Nur Khan of Bengal

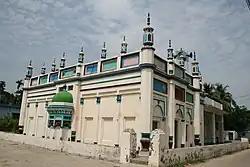
The Saheb Bari mosque Kisoreganj

In 1533, Nur Khan was serving as the appointed regional governor of Muazzamabad, under the auspices of Sultan Ghiyasuddin Mahmud Shah. According to regional oral traditions, the Sultan bestowed his daughter, Princess Iqlema of Bengal, in marriage to Nur Khan. Along with his son Nasrat Khan, Nur Khan commenced the construction of a mosque adjacent to his home, the Jawar Haveli Bari. Concurrently, he undertook the excavation of a substantial reservoir ("dighi") within the settlement. Though more than four centuries have elapsed since its erection, traces of the original mosque persist, preserving Nur Khan’s architectural and religious legacy. A stone inscription in Classical Arabic, originally affixed to the mosque, has been preserved and subsequently installed within the Saheb Bari mosque of the Jawar Zamindar family. The descendants of Nur Khan established themselves prominently across the villages of Jawar, Dhala, and Kaluma.